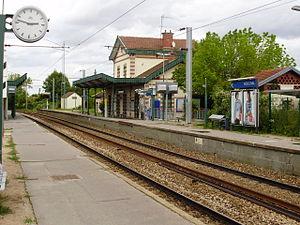
Gare de Bougival, à La Celle-Saint-Cloud, Yvelines, France (vue du bâtiment de la gare depuis le quai pour Saint-Nom-la-Bretèche)
La gare de Bougival est une gare ferroviaire française de la ligne de Saint-Cloud à Saint-Nom-la-Bretèche - Forêt-de-Marly, située sur le territoire de la commune de La Celle-Saint-Cloud, à proximité de Bougival dans le département des Yvelines en région Île-de-France. Elle est au sud-ouest du centre-ville à flanc de coteau.